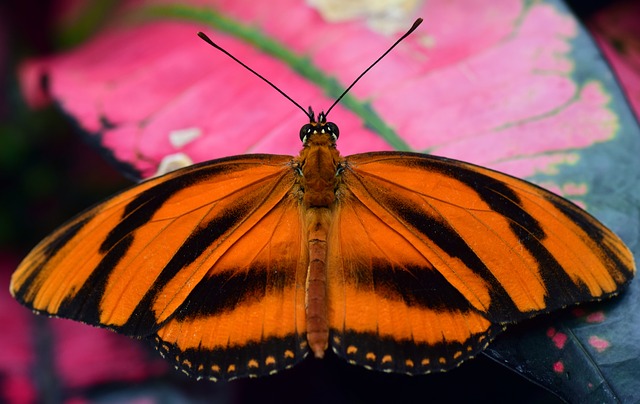
Label: farfalla